Bilston Craft Gallery

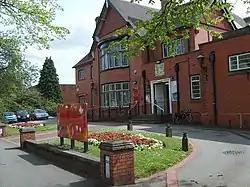
Facade of Bilston craft Gallery.

Bilston Craft Gallery is the largest dedicated craft venue in the West Midlands, located at Mount Pleasant, Bilston, near Bilston town centre.